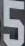
Number: 5